Depa Group

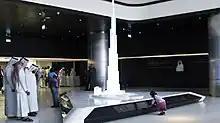
In 2008, Depa began work on the interior fit-out of the Burj Khalifa (originally named Burj Dubai), the world's tallest building.

In 2005, Depa Abu Dhabi provided interior works for the Emirates Palace hotel. In the same year, Depa formed a joint venture with Mivan, named Mivan Depa, and provided interior works for the Museum of Islamic Art in Doha, Qatar, designed by architect I. M. Pei.